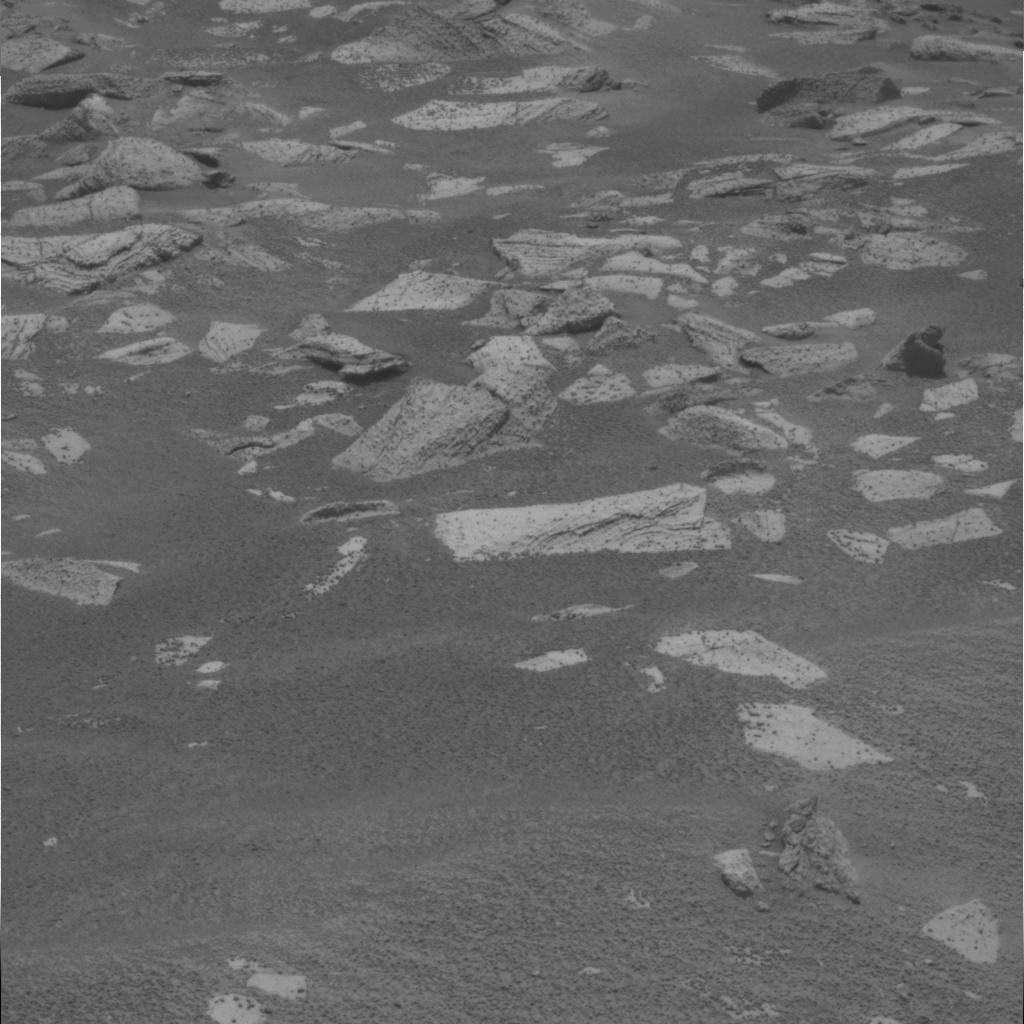
Surface features visible: Rock Outcrops, Rock (Linear Features), Soil, Spherules, Nearby Surface